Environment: real
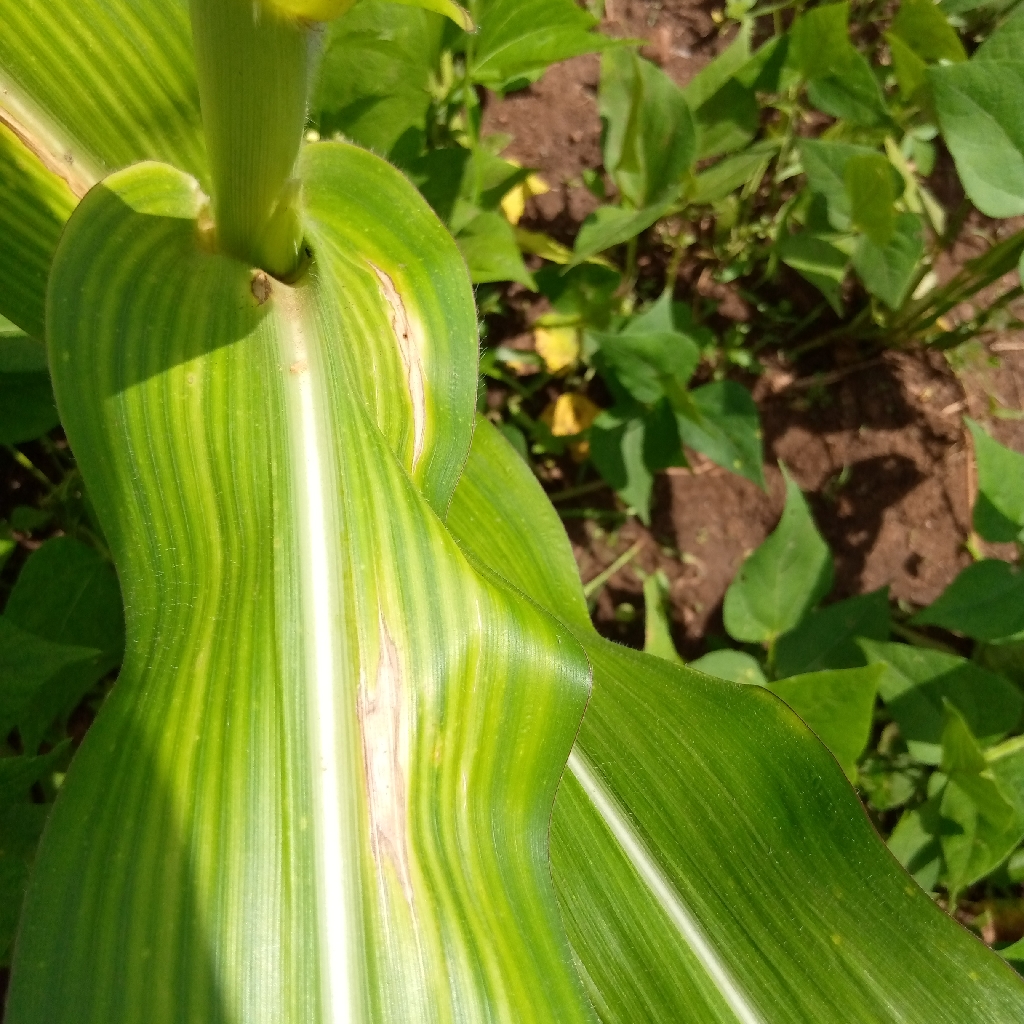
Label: northern_corn_leaf_blight